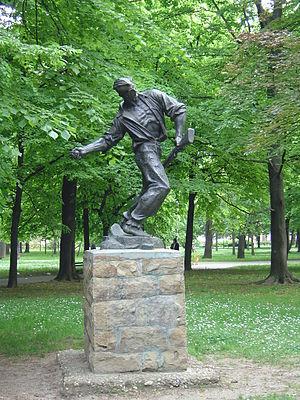
Cet article recense les monuments à la Seconde Guerre mondiale en Serbie.
Le Gradski park est un jardin public situé à Belgrade, la capitale de la Serbie, dans la partie ancienne de la municipalité urbaine de Zemun.